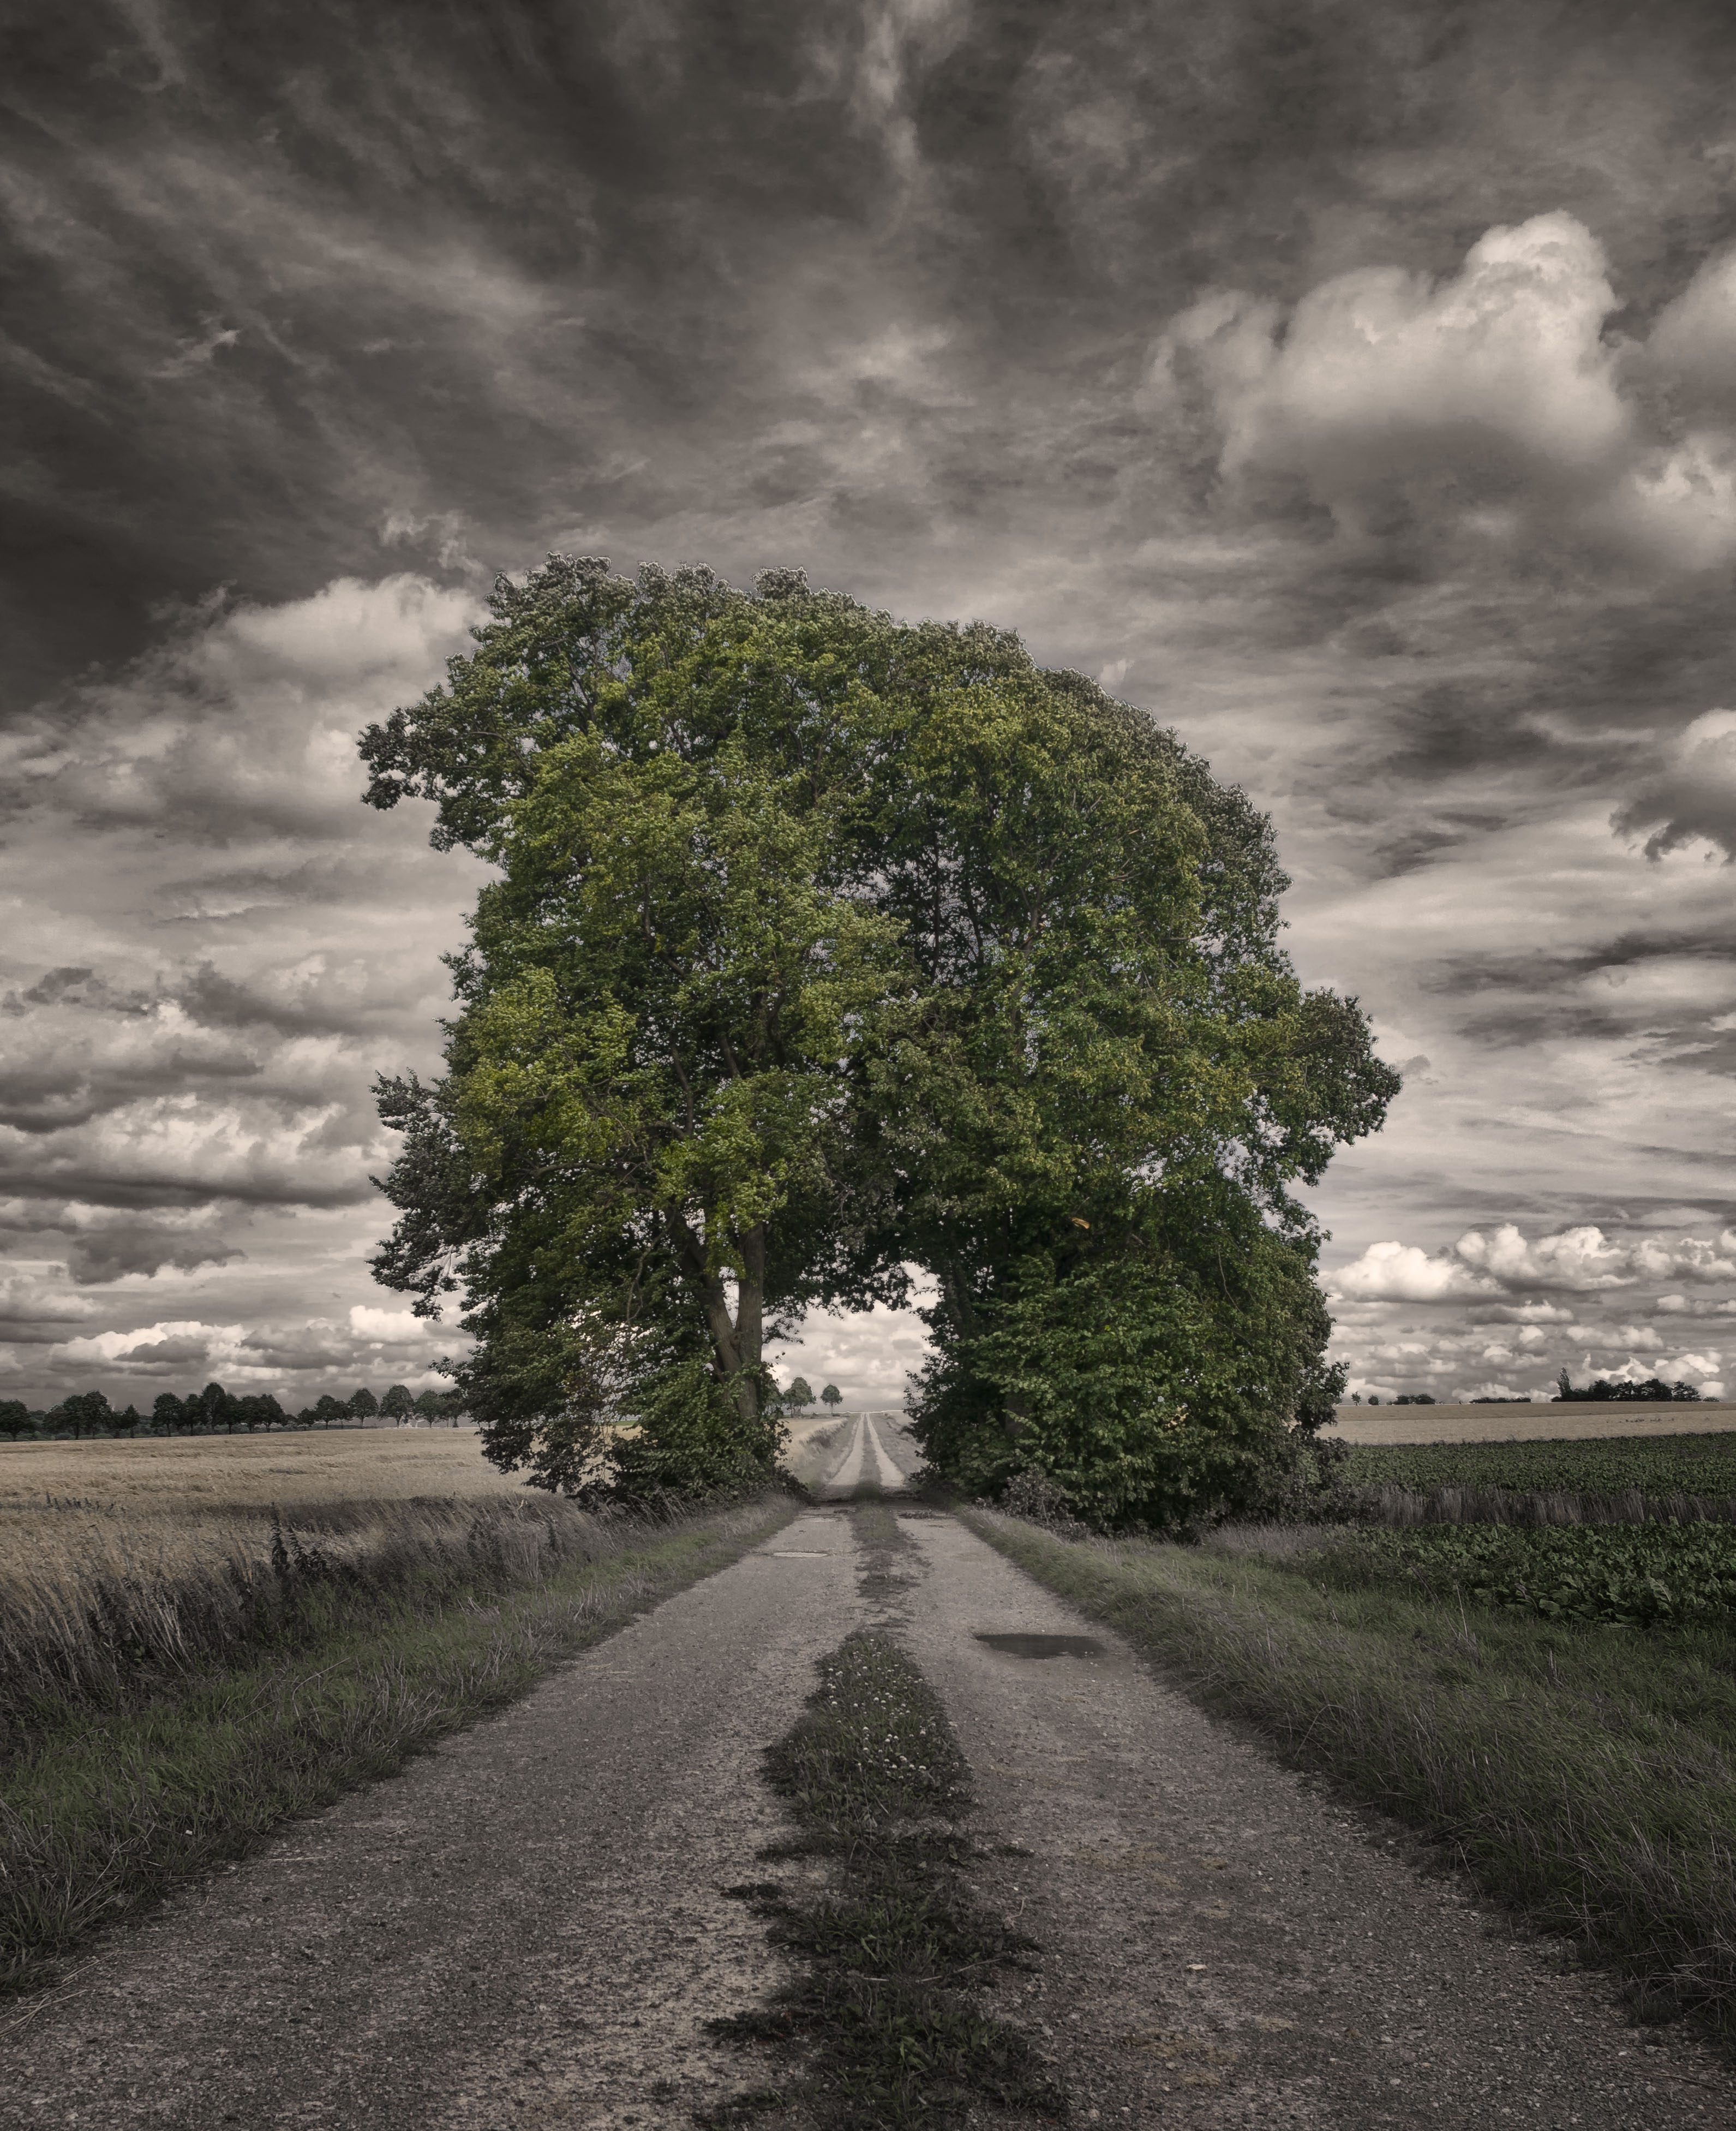
landscape, tree, nature, forest, grass, horizon, cloud, black and white, plant, sky, road, mist, field, sunlight, morning, leaf, hill, flower, wind, weather, clouds, dramatic, mood, away, rural area, grove of trees, meteorological phenomenon, atmospheric phenomenon, woody plant